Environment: real
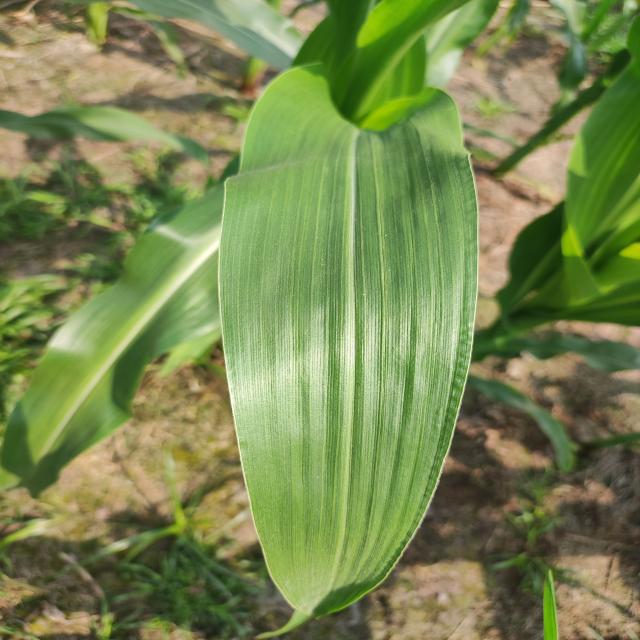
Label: healthy